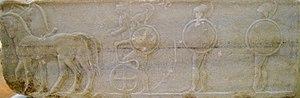
Le mur de Thémistocle, du nom de l'homme d'État athénien Thémistocle, est un mur de fortification construit autour d'Athènes au cours du Vᵉ siècle av. J.-C., à la suite des guerres médiques et dans l'espoir de défendre la cité contre de nouvelles invasions.